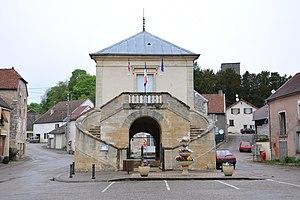
Mairie-lavoir de Beaujeu-Saint-Vallier-Pierrejux-et-Quitteur (70, Haute-Saône), construite en 1830. Architecte: Louis Moreau.
La mairie-lavoir de Beaujeu est un bâtiment communal situé à Beaujeu-Saint-Vallier-Pierrejux-et-Quitteur, dans le département français de la Haute-Saône. Il a été conçu pour servir en même temps de mairie et de lavoir par l'architecte Louis Moreau.
Une mairie-lavoir est un bâtiment ayant les fonctions d'une mairie et celles d'un lavoir.
Louis Jean Marie Moreau est un architecte français, né le 20 septembre 1790 à Beaugency et mort à Paris le 17 février 1862. Il est le père de Gustave Moreau.
Beaujeu-Saint-Vallier-Pierrejux-et-Quitteur est une commune française située dans le département de la Haute-Saône, en région Bourgogne-Franche-Comté.